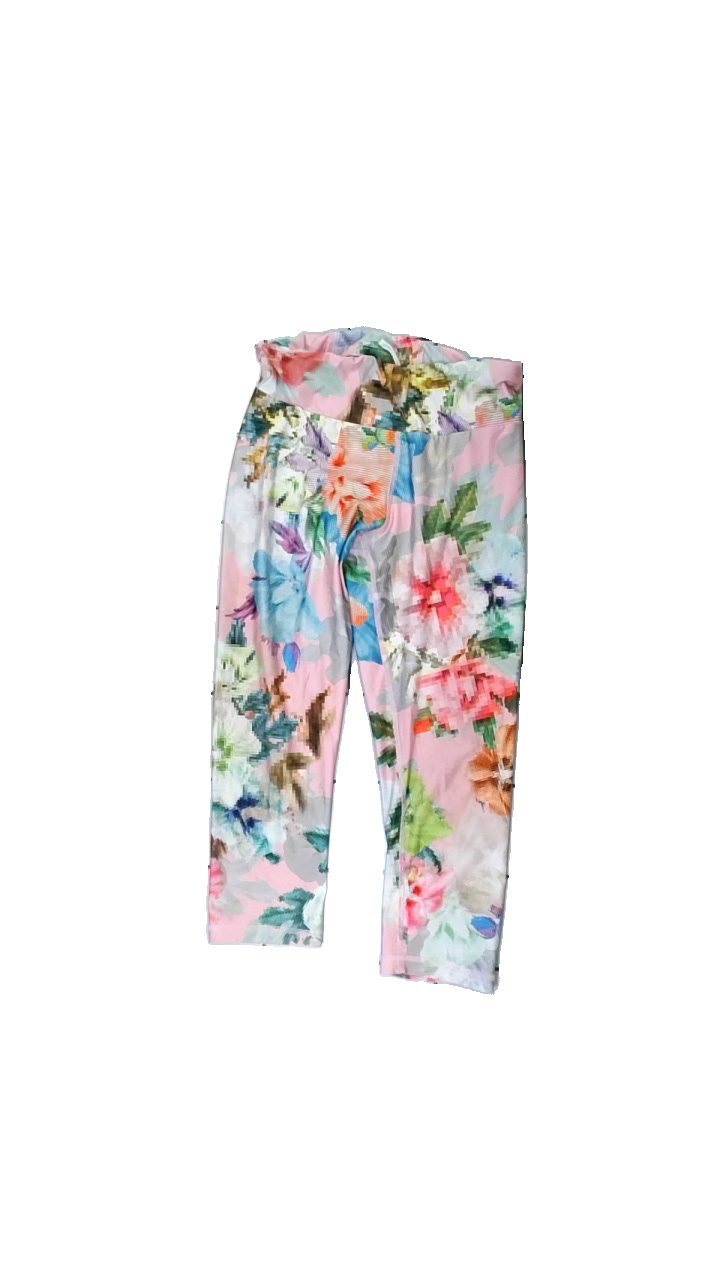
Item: Tights (Unisex)
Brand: Running Bare
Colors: Pink, Blue, Green, Multicolor
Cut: Regular, Cropped
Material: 80% polyester, 20% elastane
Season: All
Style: Sports
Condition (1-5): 2
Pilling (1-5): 4
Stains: Major
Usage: Export
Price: <50